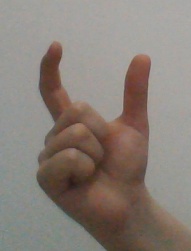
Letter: nun